Maharaja's College, Kochi

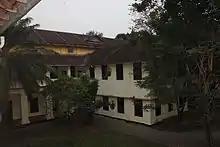
Old building that houses the Principal's Office at Maharaja's College

The Maharaja's College Rama Varma hostels include the new hostel for men and the ladies' hostel. The former has 90 rooms with a capacity of 240 students and two tutors; the latter has facilities for only 104 students and one tutor. Nowadays, the demand for accommodation in the ladies' hostel is greater than the availability due to the increase in the number of girl students. To remedy this situation, a concrete proposal for a women's hostel has been submitted to UGC during the IX plan.